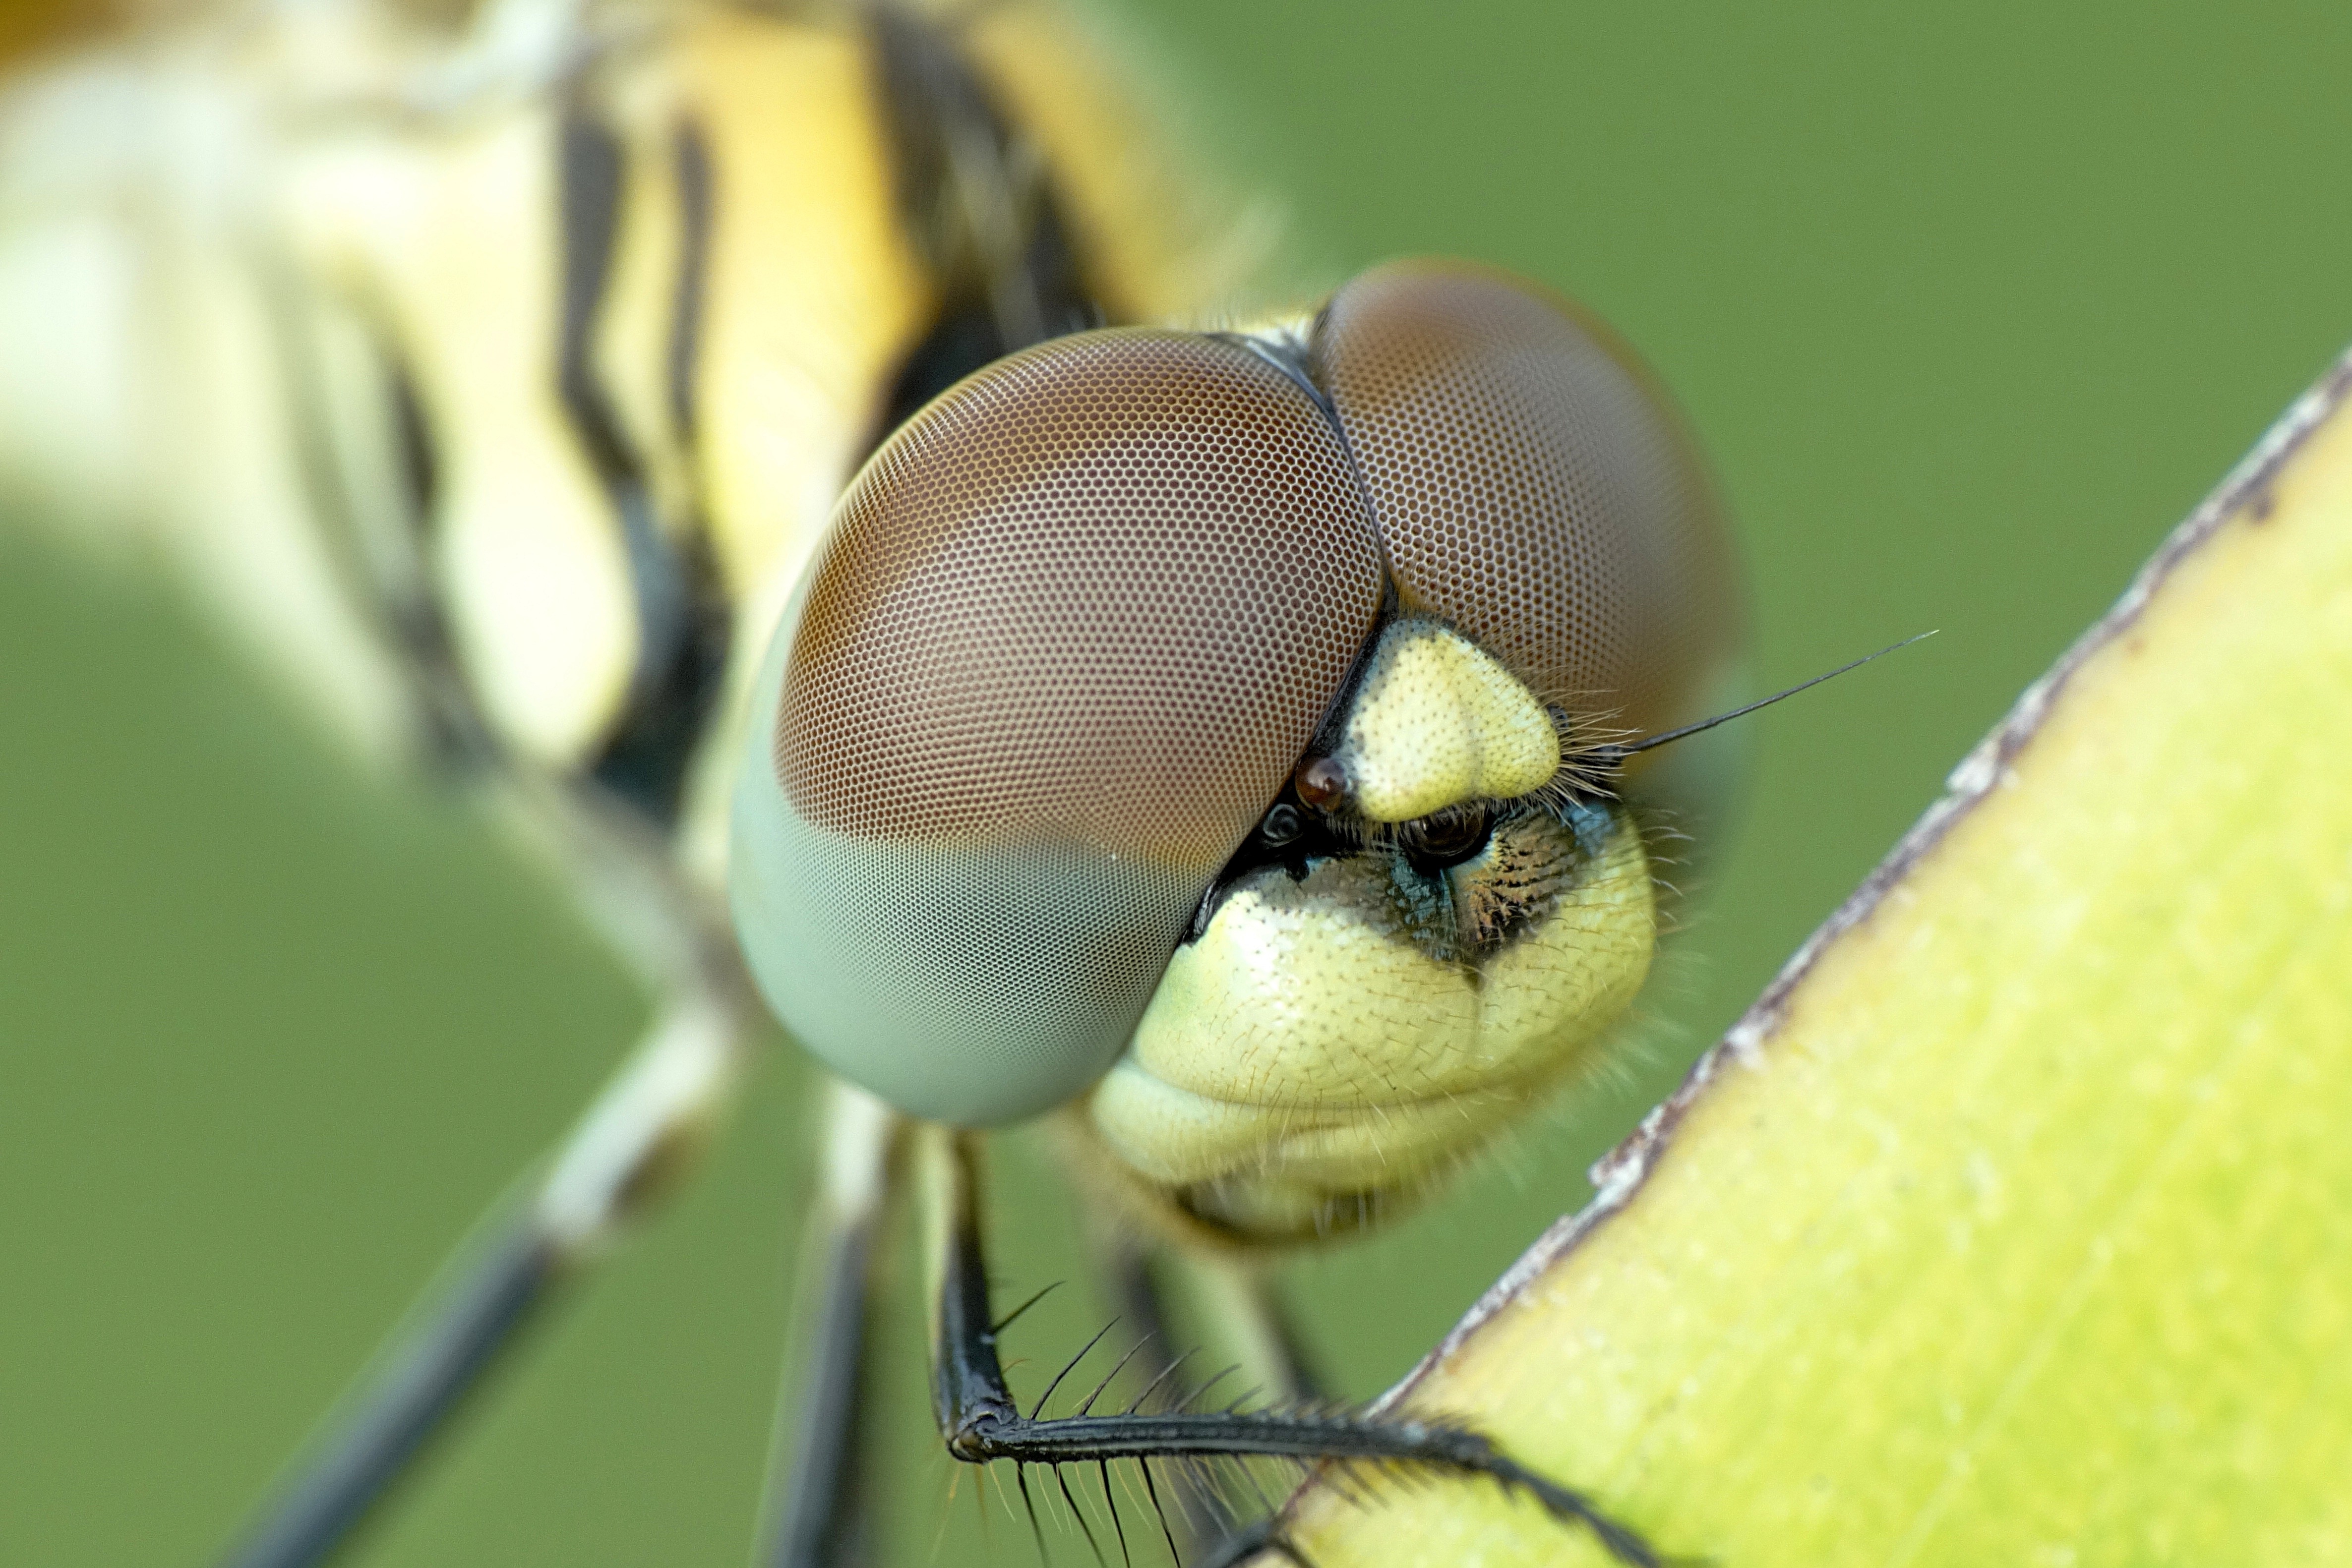
insect, dragonflies and damseflies, macro photography, dragonfly, net winged insects, invertebrate, close up, pest, tachinidae, eye, organism, photography, arthropod, damselfly, membrane winged insect, fly, blowflies, dolichopodidae, wildlife